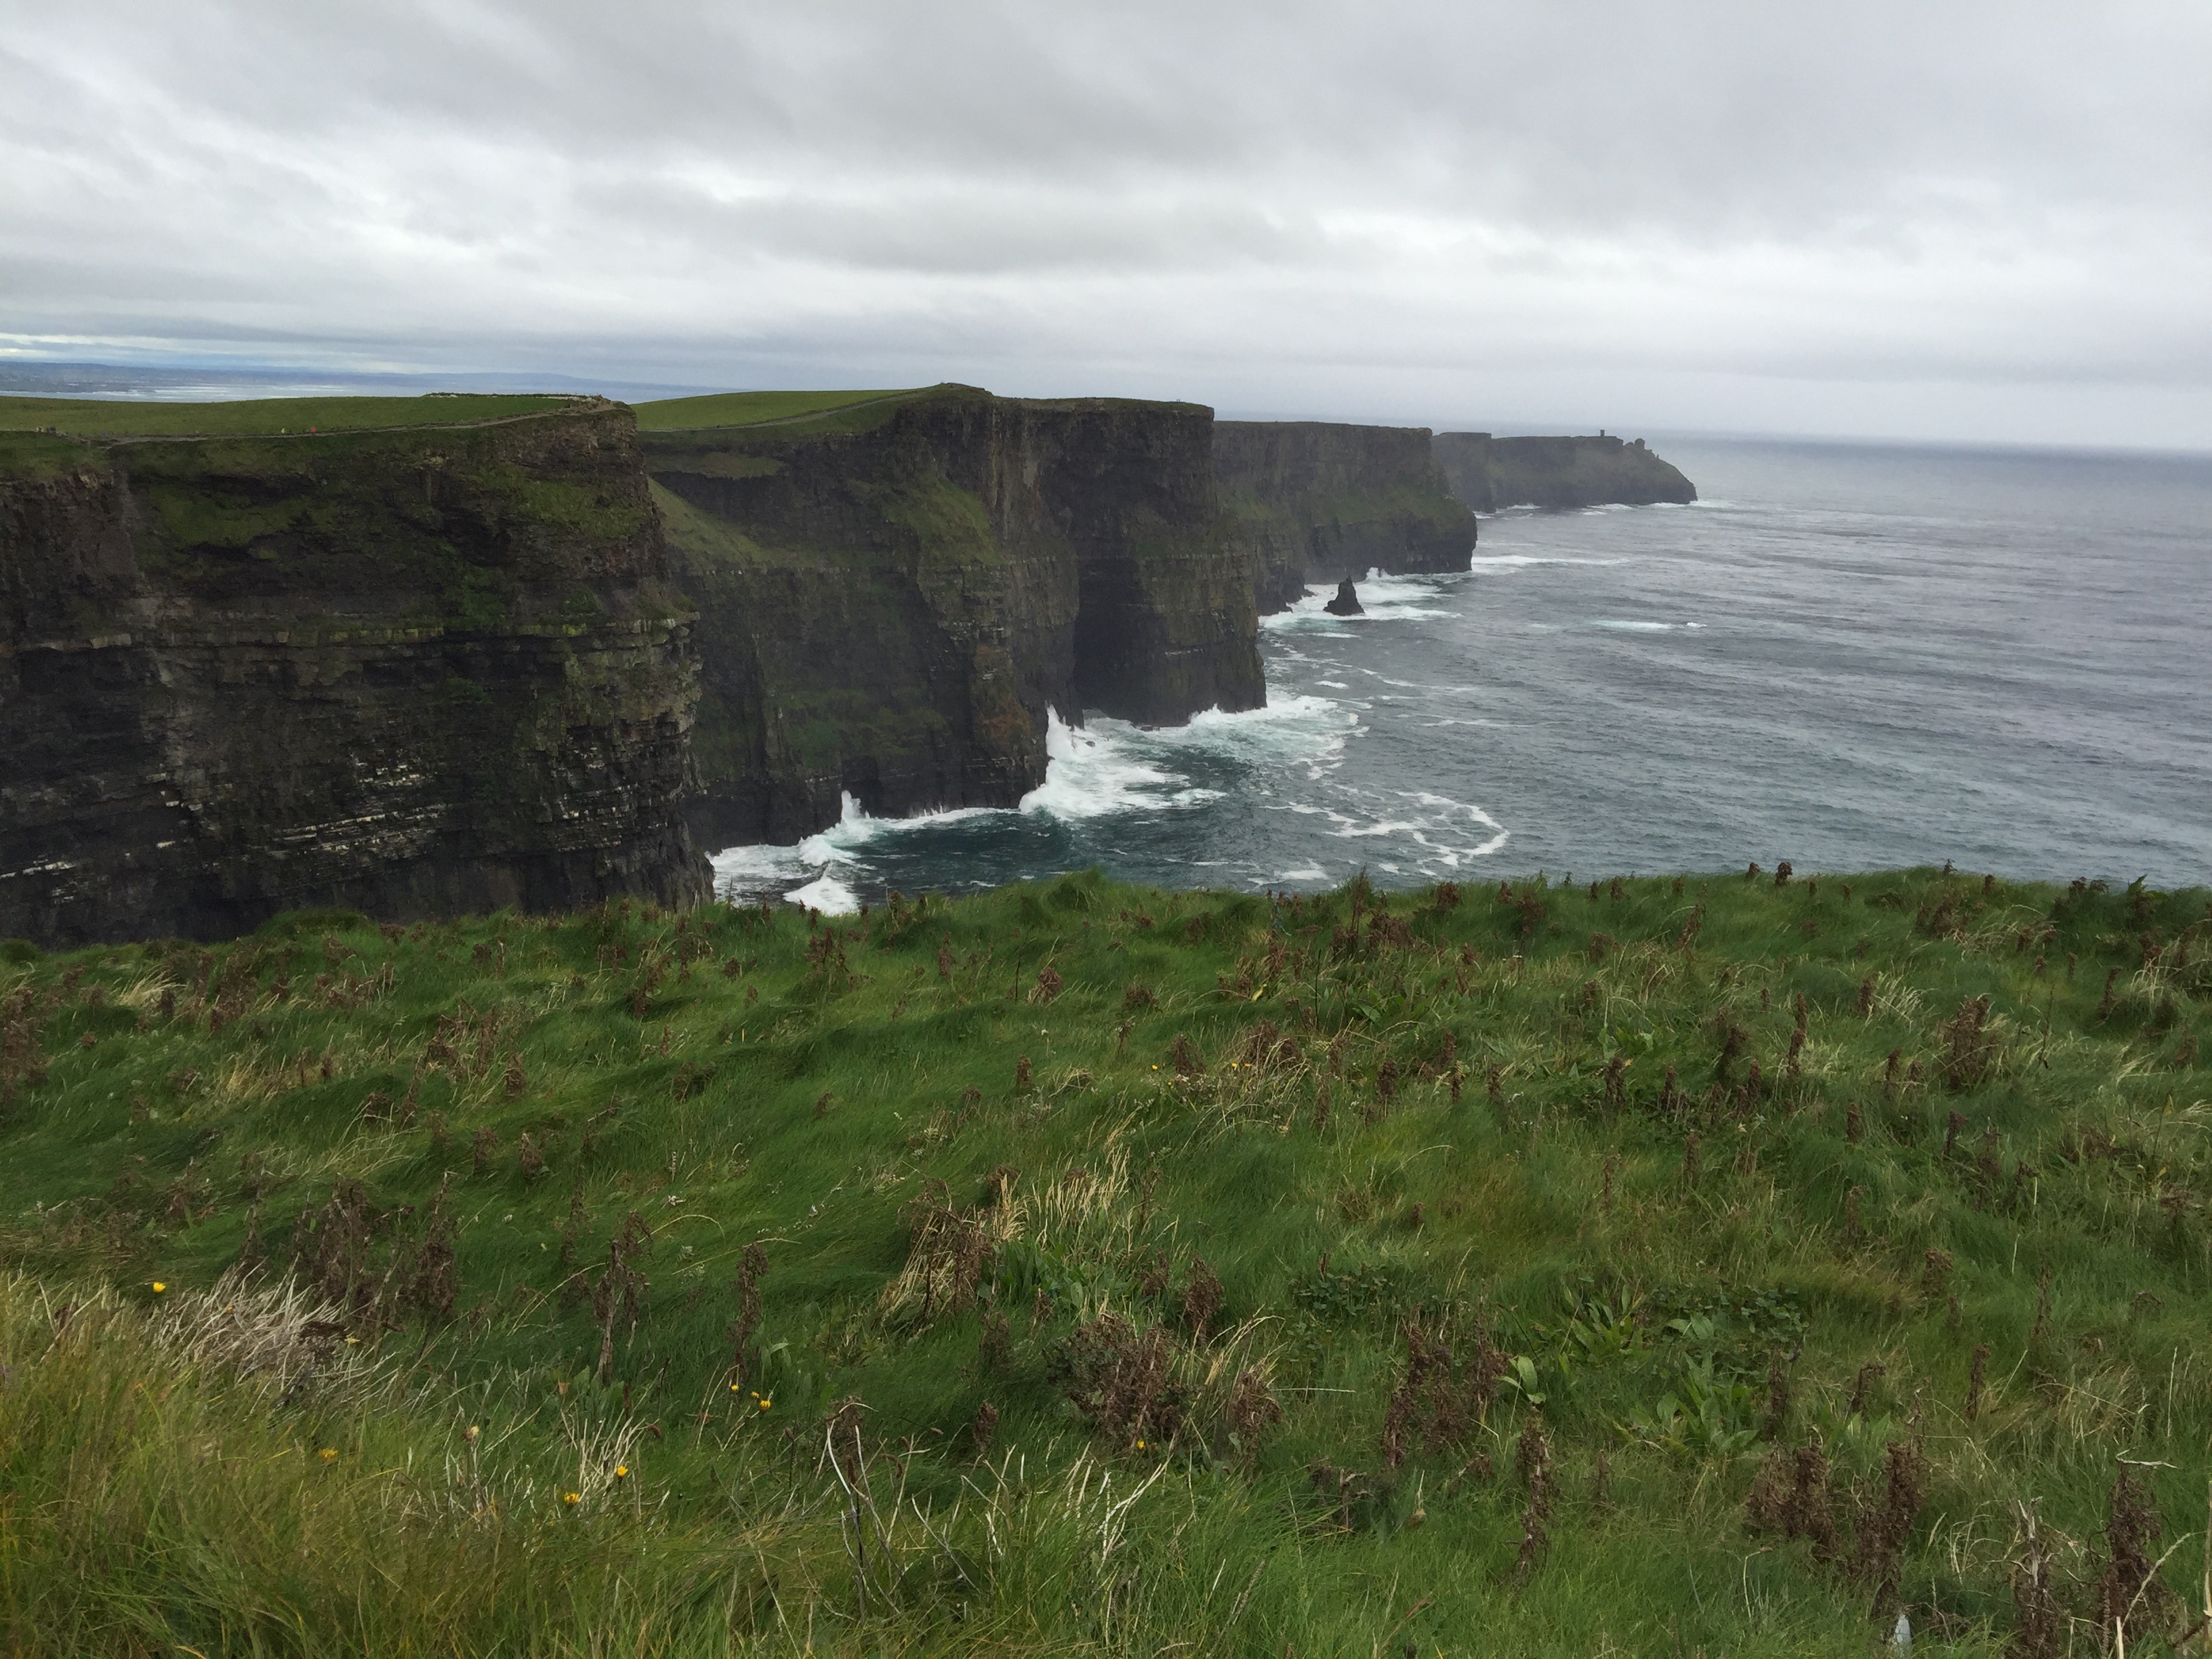
sea, coast, rock, ocean, shore, cliff, cove, bay, reservoir, terrain, body of water, loch, cape, landform, geographical feature